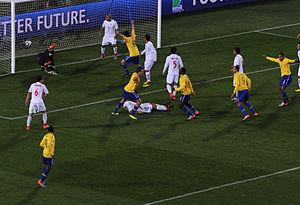
L'équipe du Brésil de football est la sélection de joueurs brésiliens représentant le pays lors des compétitions internationales de football masculin, sous l'égide de la Confédération brésilienne de football.